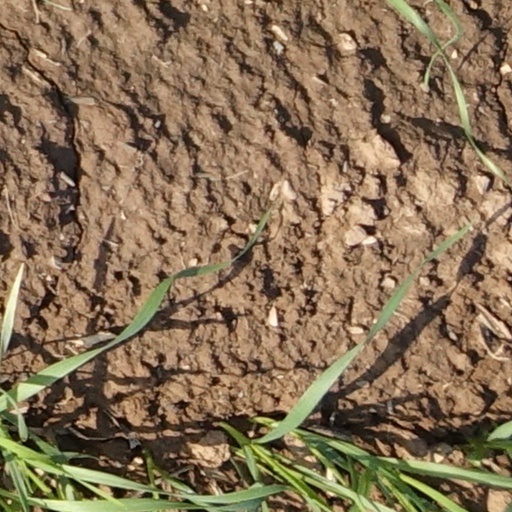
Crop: wheat